Tania (tango singer)

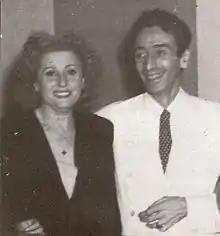
Tania and Enrique Santos Discépolo

In the 1930s, Tania performed in live theater with shows under Discépolo's direction, including "La Perichona" and "Mis canciones" in 1932, "Wunder Bar" in 1933 and "Winter Garden" in 1935. She sang on the radio beginning with a performance on Radio Prieto and then in 1937 sang on Radio Municipal. She worked on three films, "El pobre Pérez" (1937) with Luis César Amadori, "Cuatro corazones" (1939) and "Caprichosa y millonaria" (1940) both under the direction of Discépolo. They also had successes in the 1940s, with Tania performing as a soloist on Del Pueblo, Paris and Belgrano radio stations. She performed in "El Mundo" (the World) in 1945 with Mariano Mores. In 1946, they did a tour through Bolivia, Chile, Cuba, Mexico and Peru and then in 1947, Tania did a series on Radio Belgrano called "Cómo nacieron mis canciones" (How my songs were born) with Discépolo and made recordings with Columbia Records, Odeon Records and RCA Victor. She returned to live theater with "Blum" in 1949 and then did the same show in a final theatrical season from 1950 to 1951, the year Discépolo died, at the Teatro Gran Splendid.